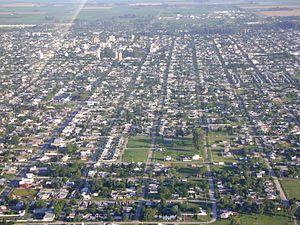
Venado Tuerto est une ville d'Argentine dans la province de Santa Fe et dans le Département de General López de la dite province. Elle se trouve à 161 km de Rosario et à 375 km de Buenos Aires.